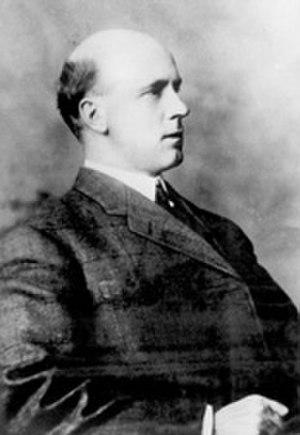
Depuis son admission à l'Union, le 31 octobre 1864, l'État du Nevada élit deux sénateurs, membres du Sénat fédéral.